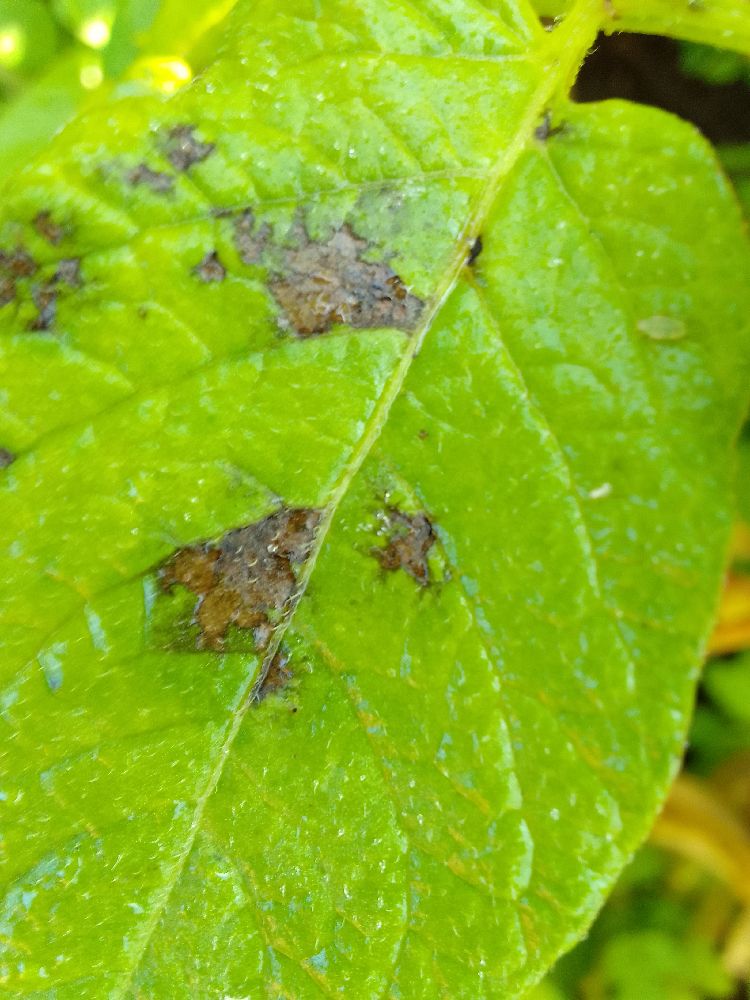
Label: Early blight